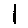
Label: 1